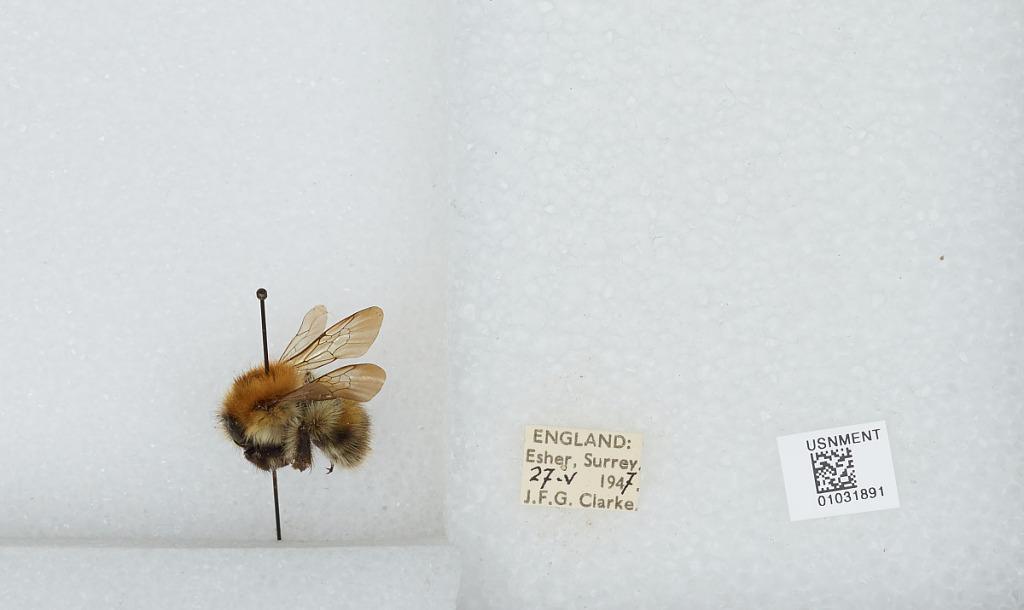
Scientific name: Bombus (Thoracobombus) pascuorum (Scopoli)
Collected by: J. Clarke
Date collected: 1947-5-27
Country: United Kingdom
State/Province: England
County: Surrey
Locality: Esher, Elmbridge
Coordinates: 51.3691, -0.365